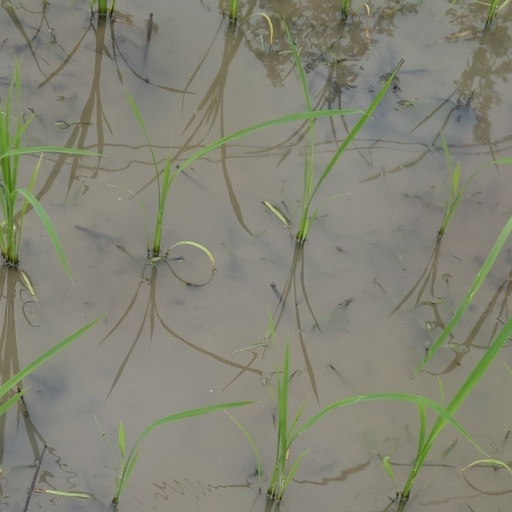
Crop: rice